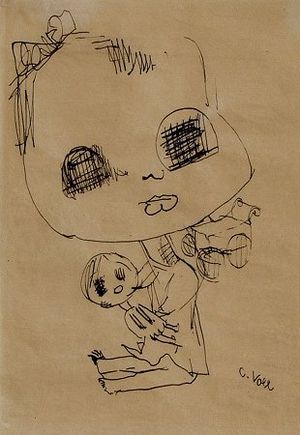
Christoph Voll / Galleri
Christoph Voll var en tysk billedhugger og grafiker.